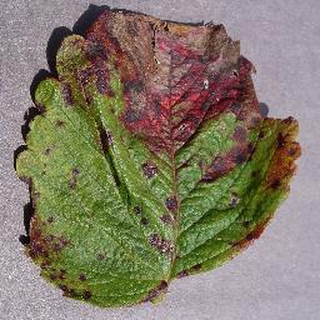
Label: strawberry_leaf_scorch